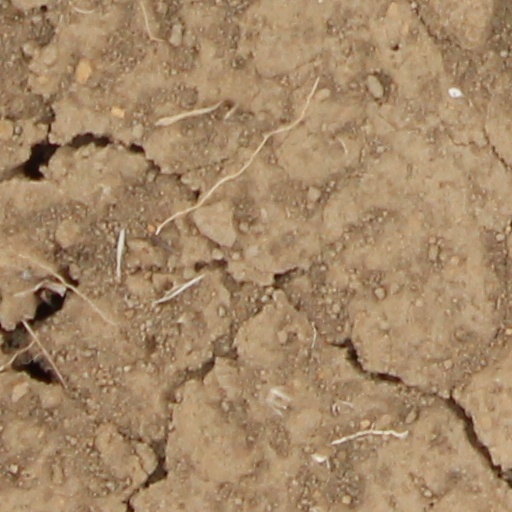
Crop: wheat